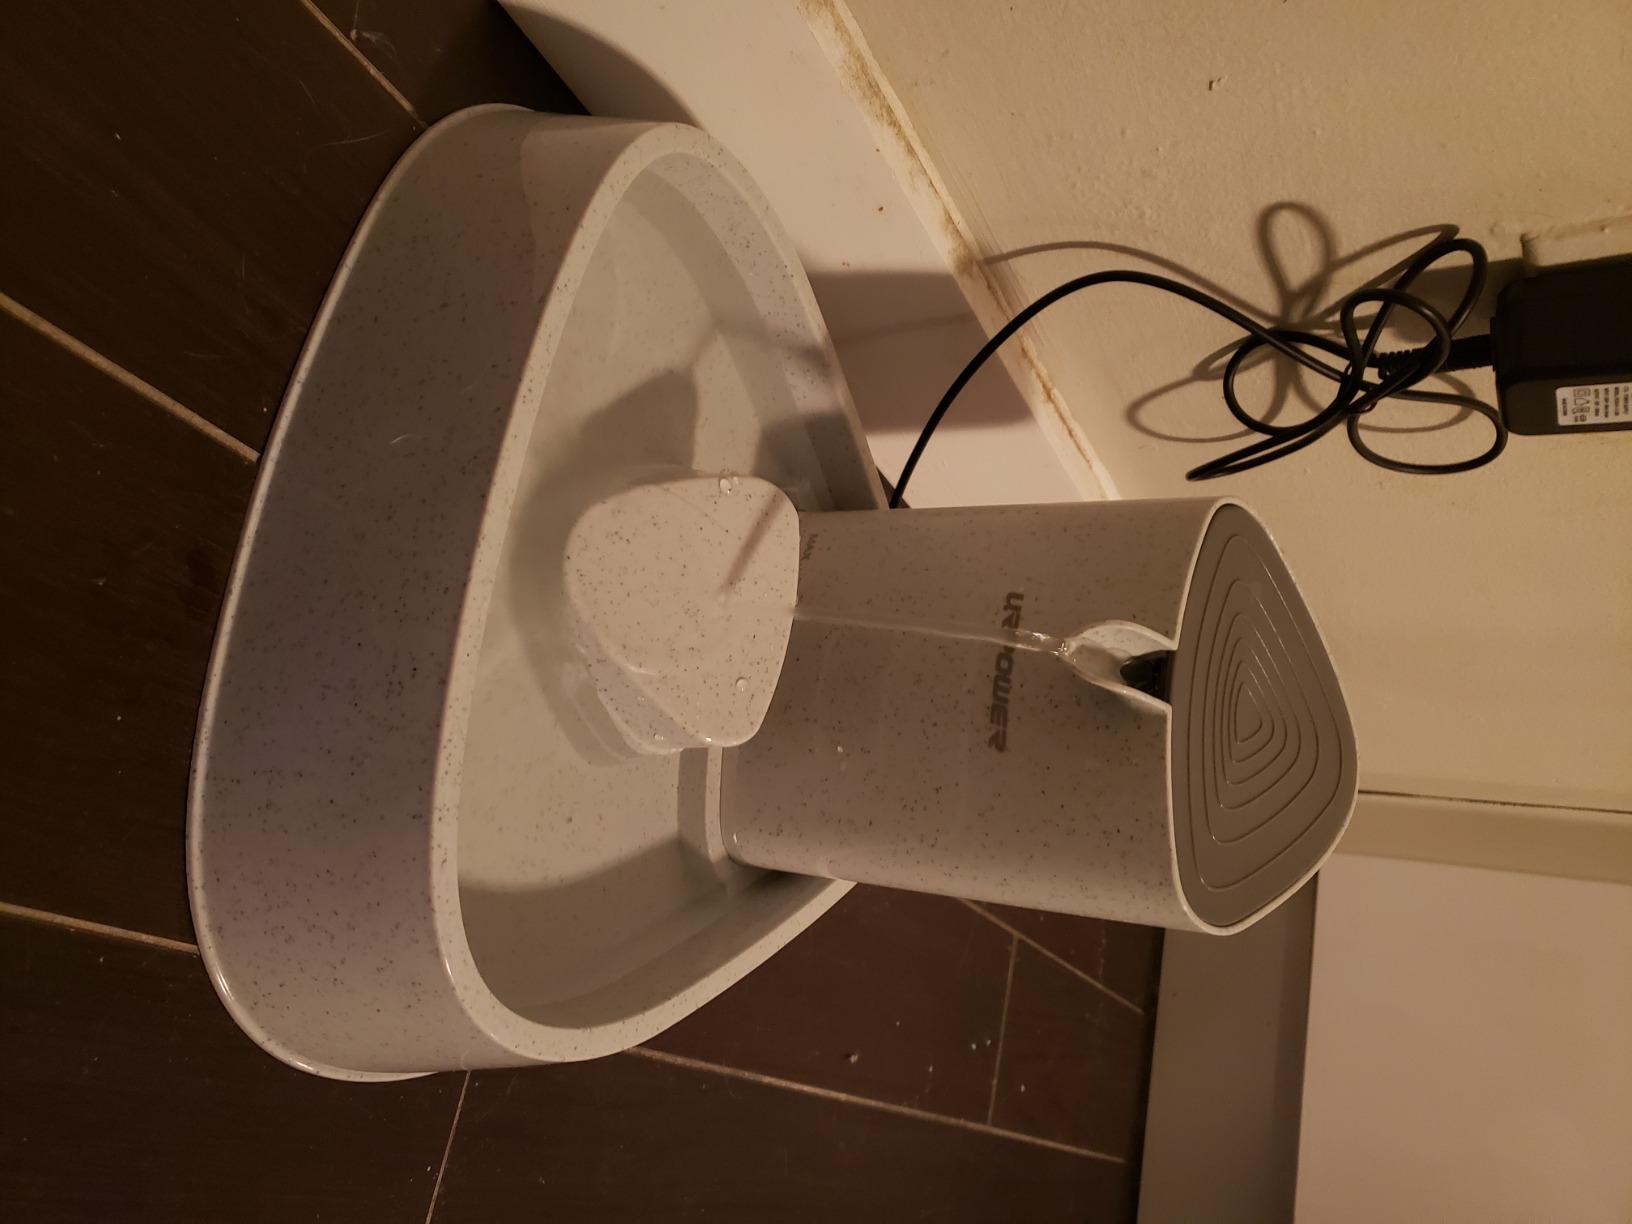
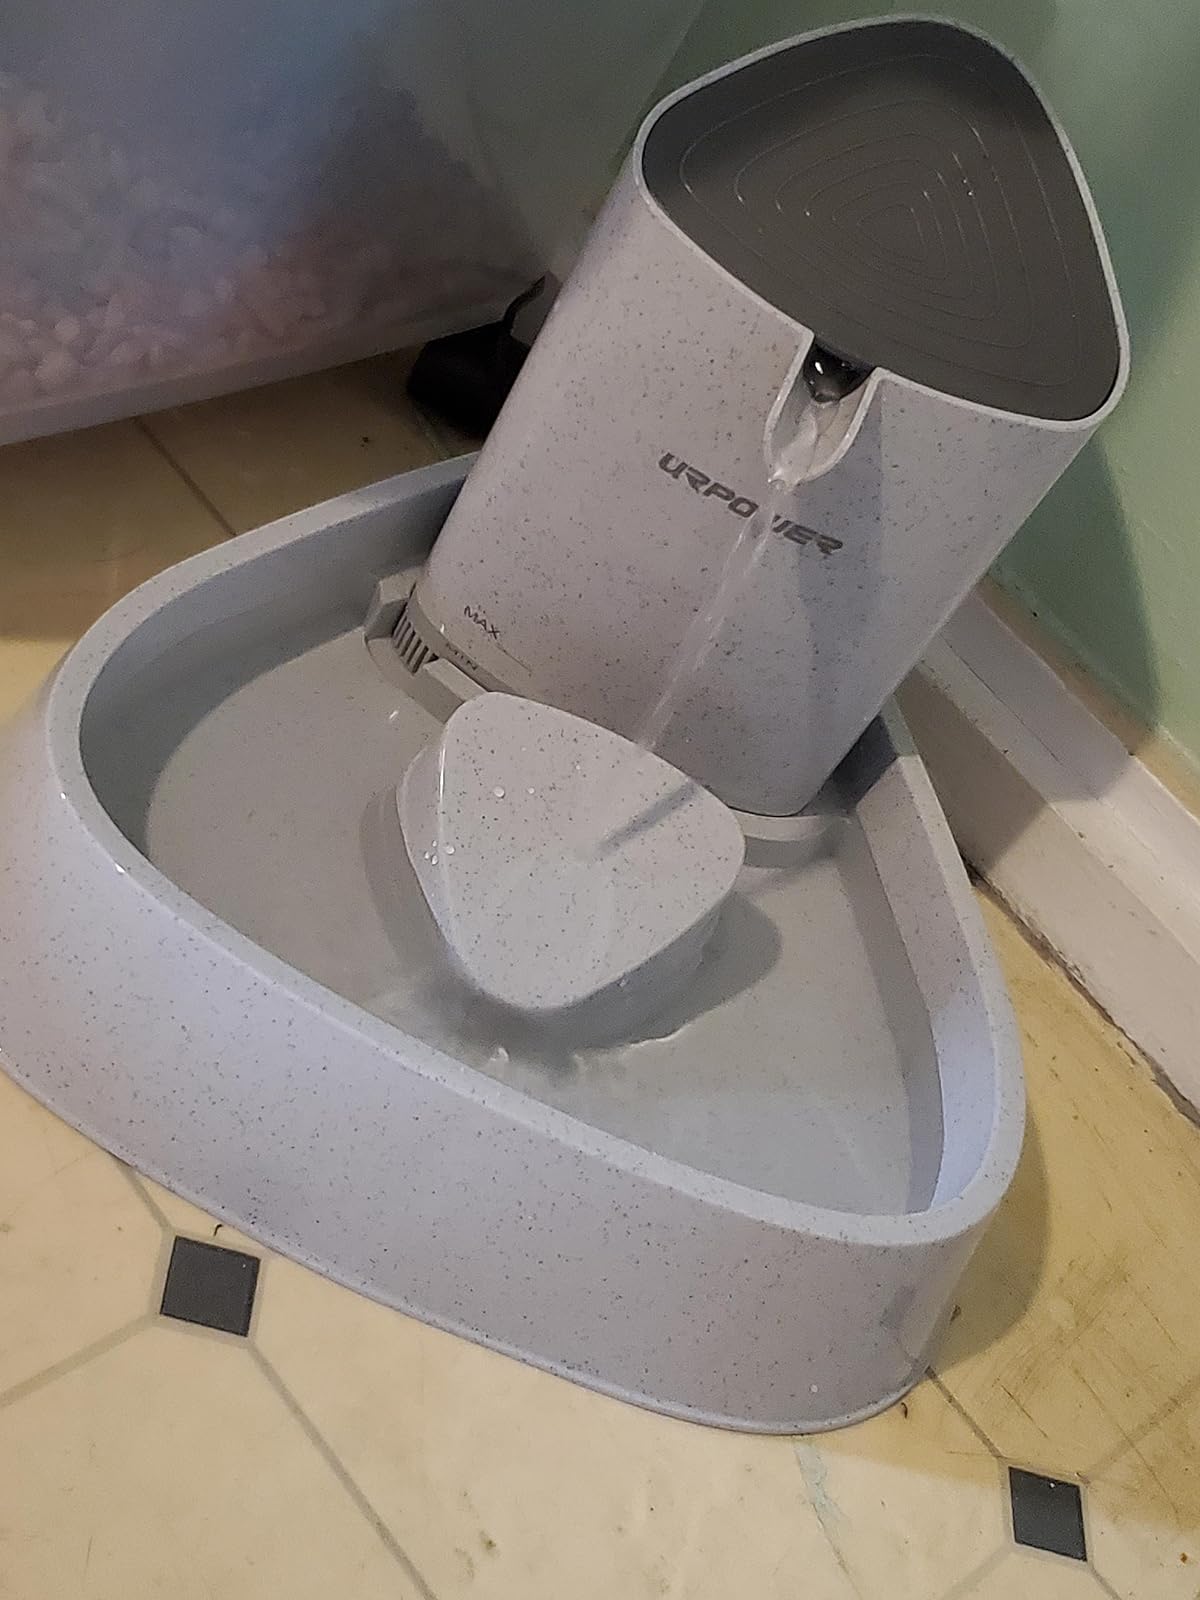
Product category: items_bowl
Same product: yes